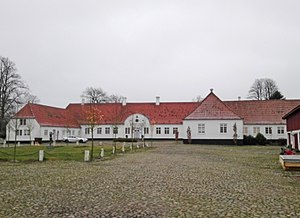
Viskum
Viskum Hovedgård
Viskum Hovedgård
Viskum er et gods i Viskum Sogn, Sønderlyng Herred, tidligere Tjele Kommune, nu Viborg Kommune. Hovedbygningen er trelænget og blev opført 1780-1860. Den ligger ved siden af Viskum Kirke. Godset er på 333 hektar.